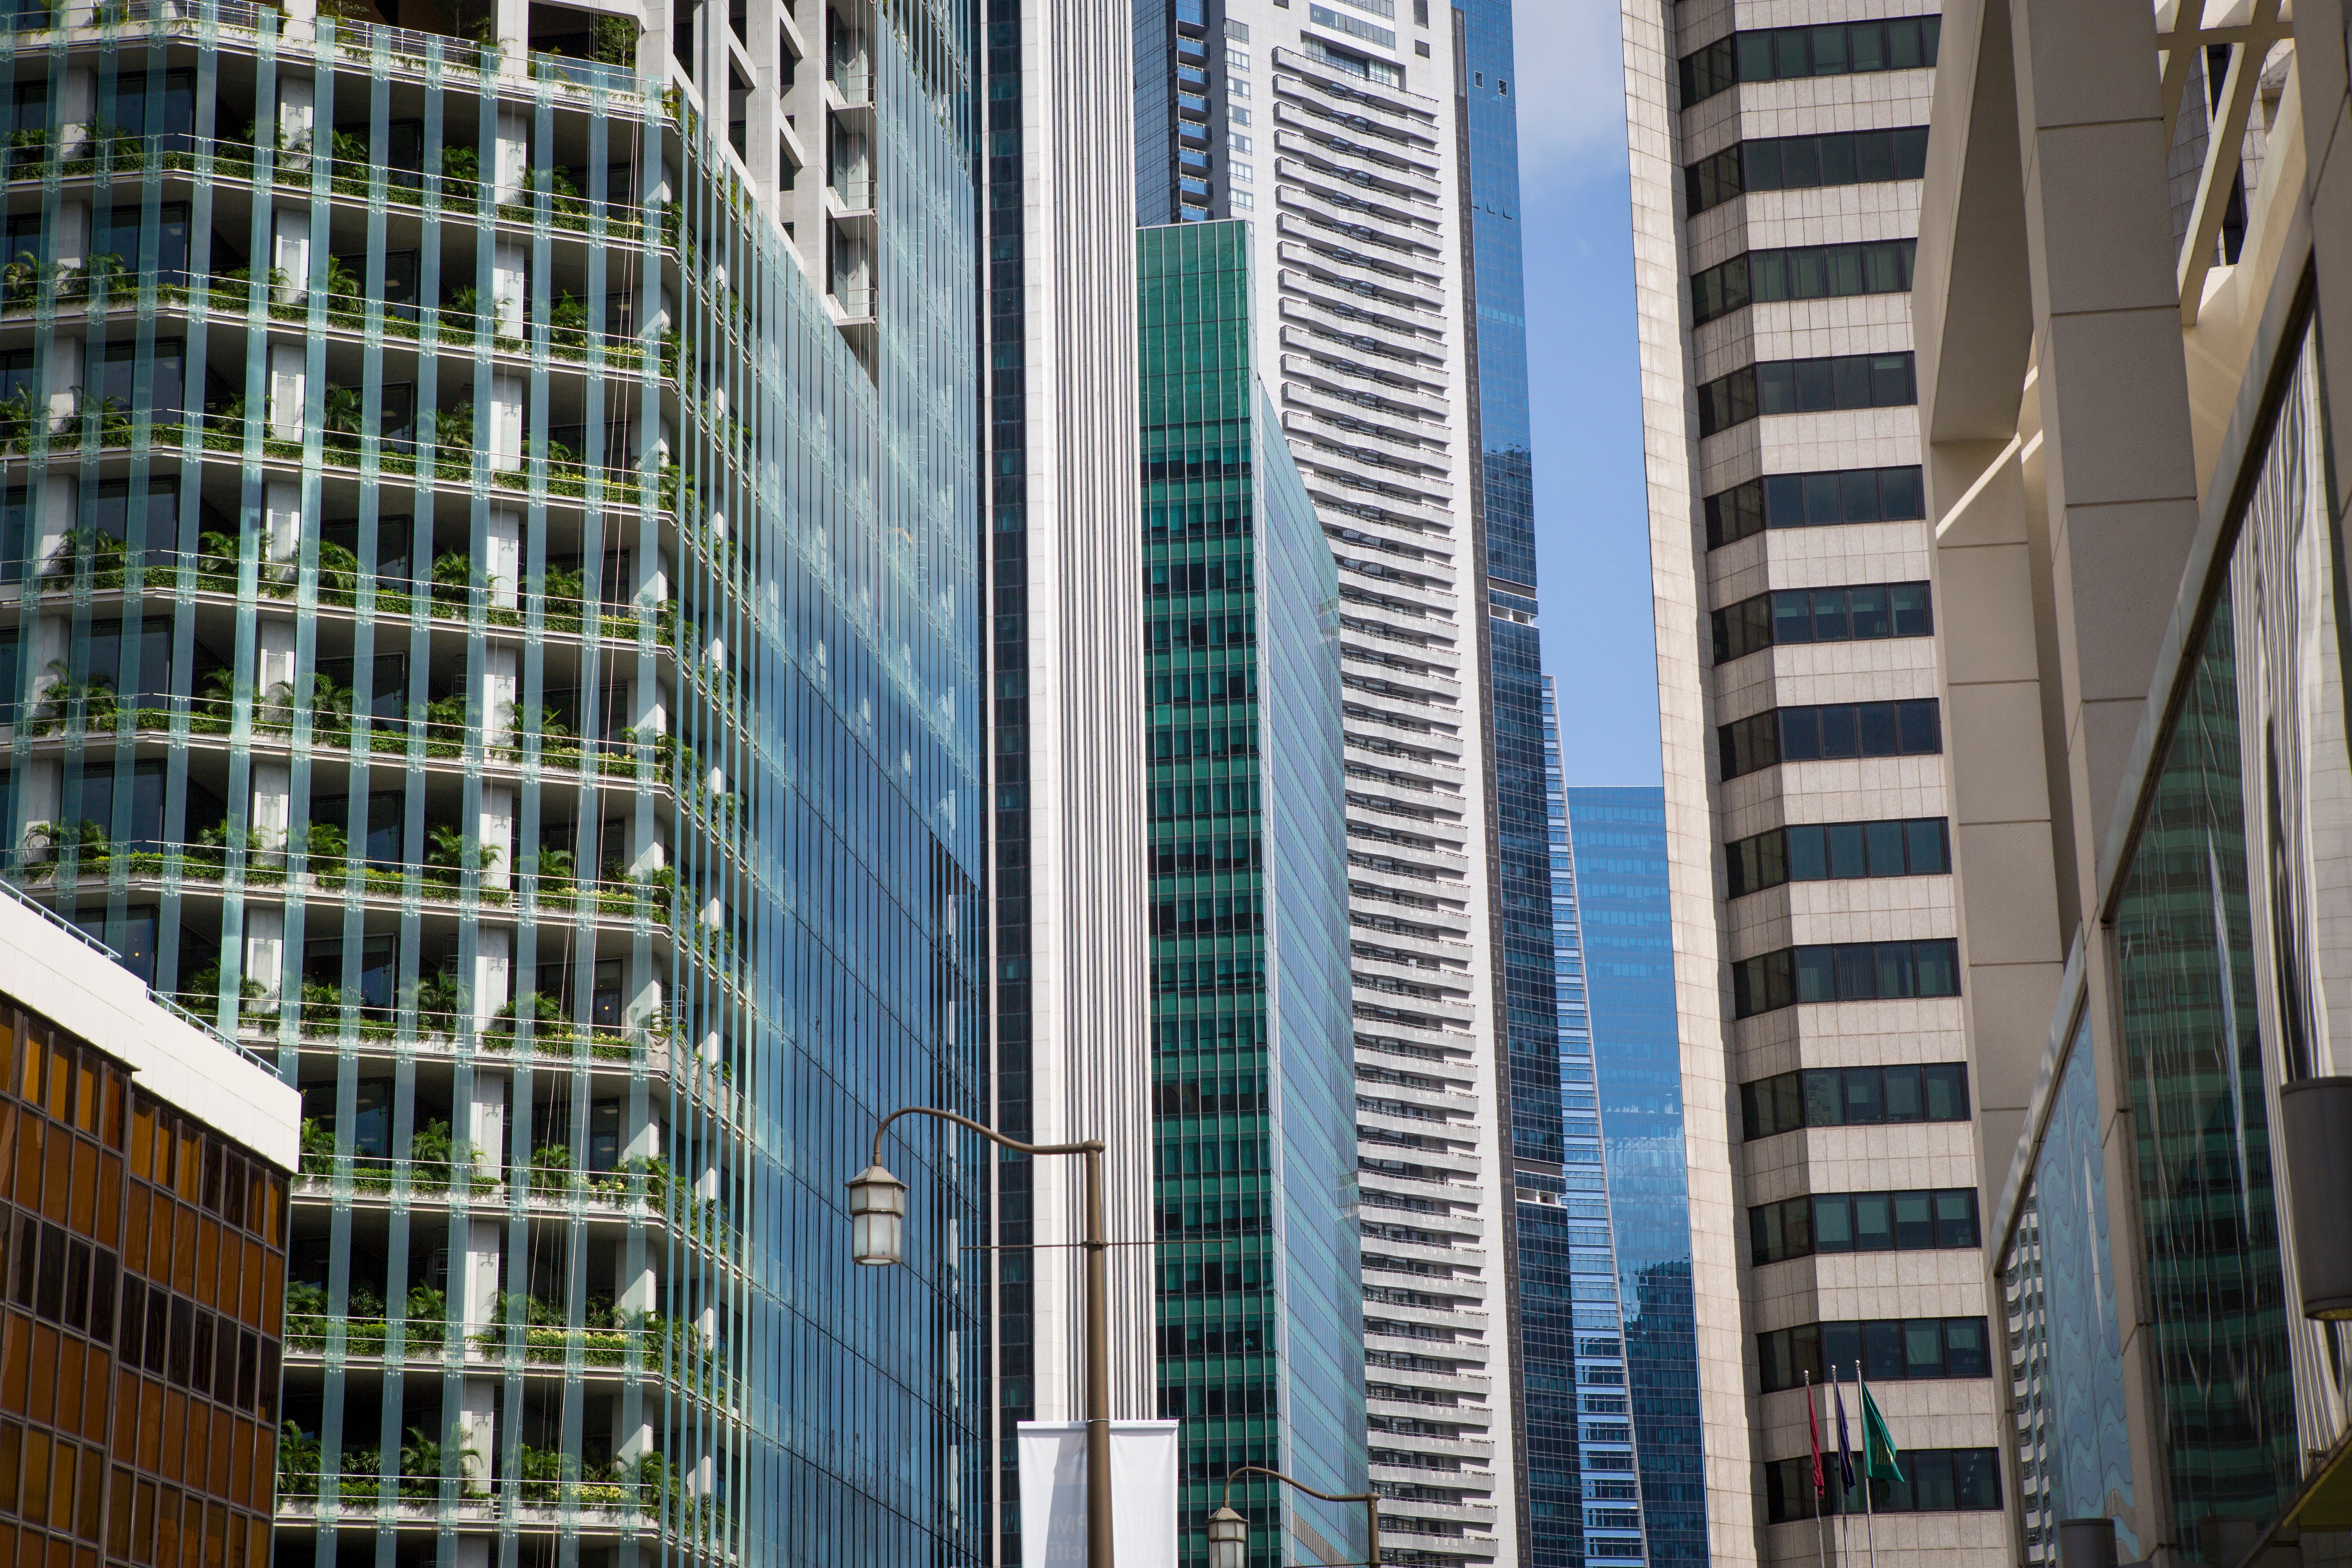
architecture, window, building, city, skyscraper, cityscape, downtown, office, landmark, facade, exterior, apartment, tower block, headquarters, metropolis, condominium, neighbourhood, urban area, residential area, human settlement, metropolitan area